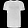
Label: T - shirt / top